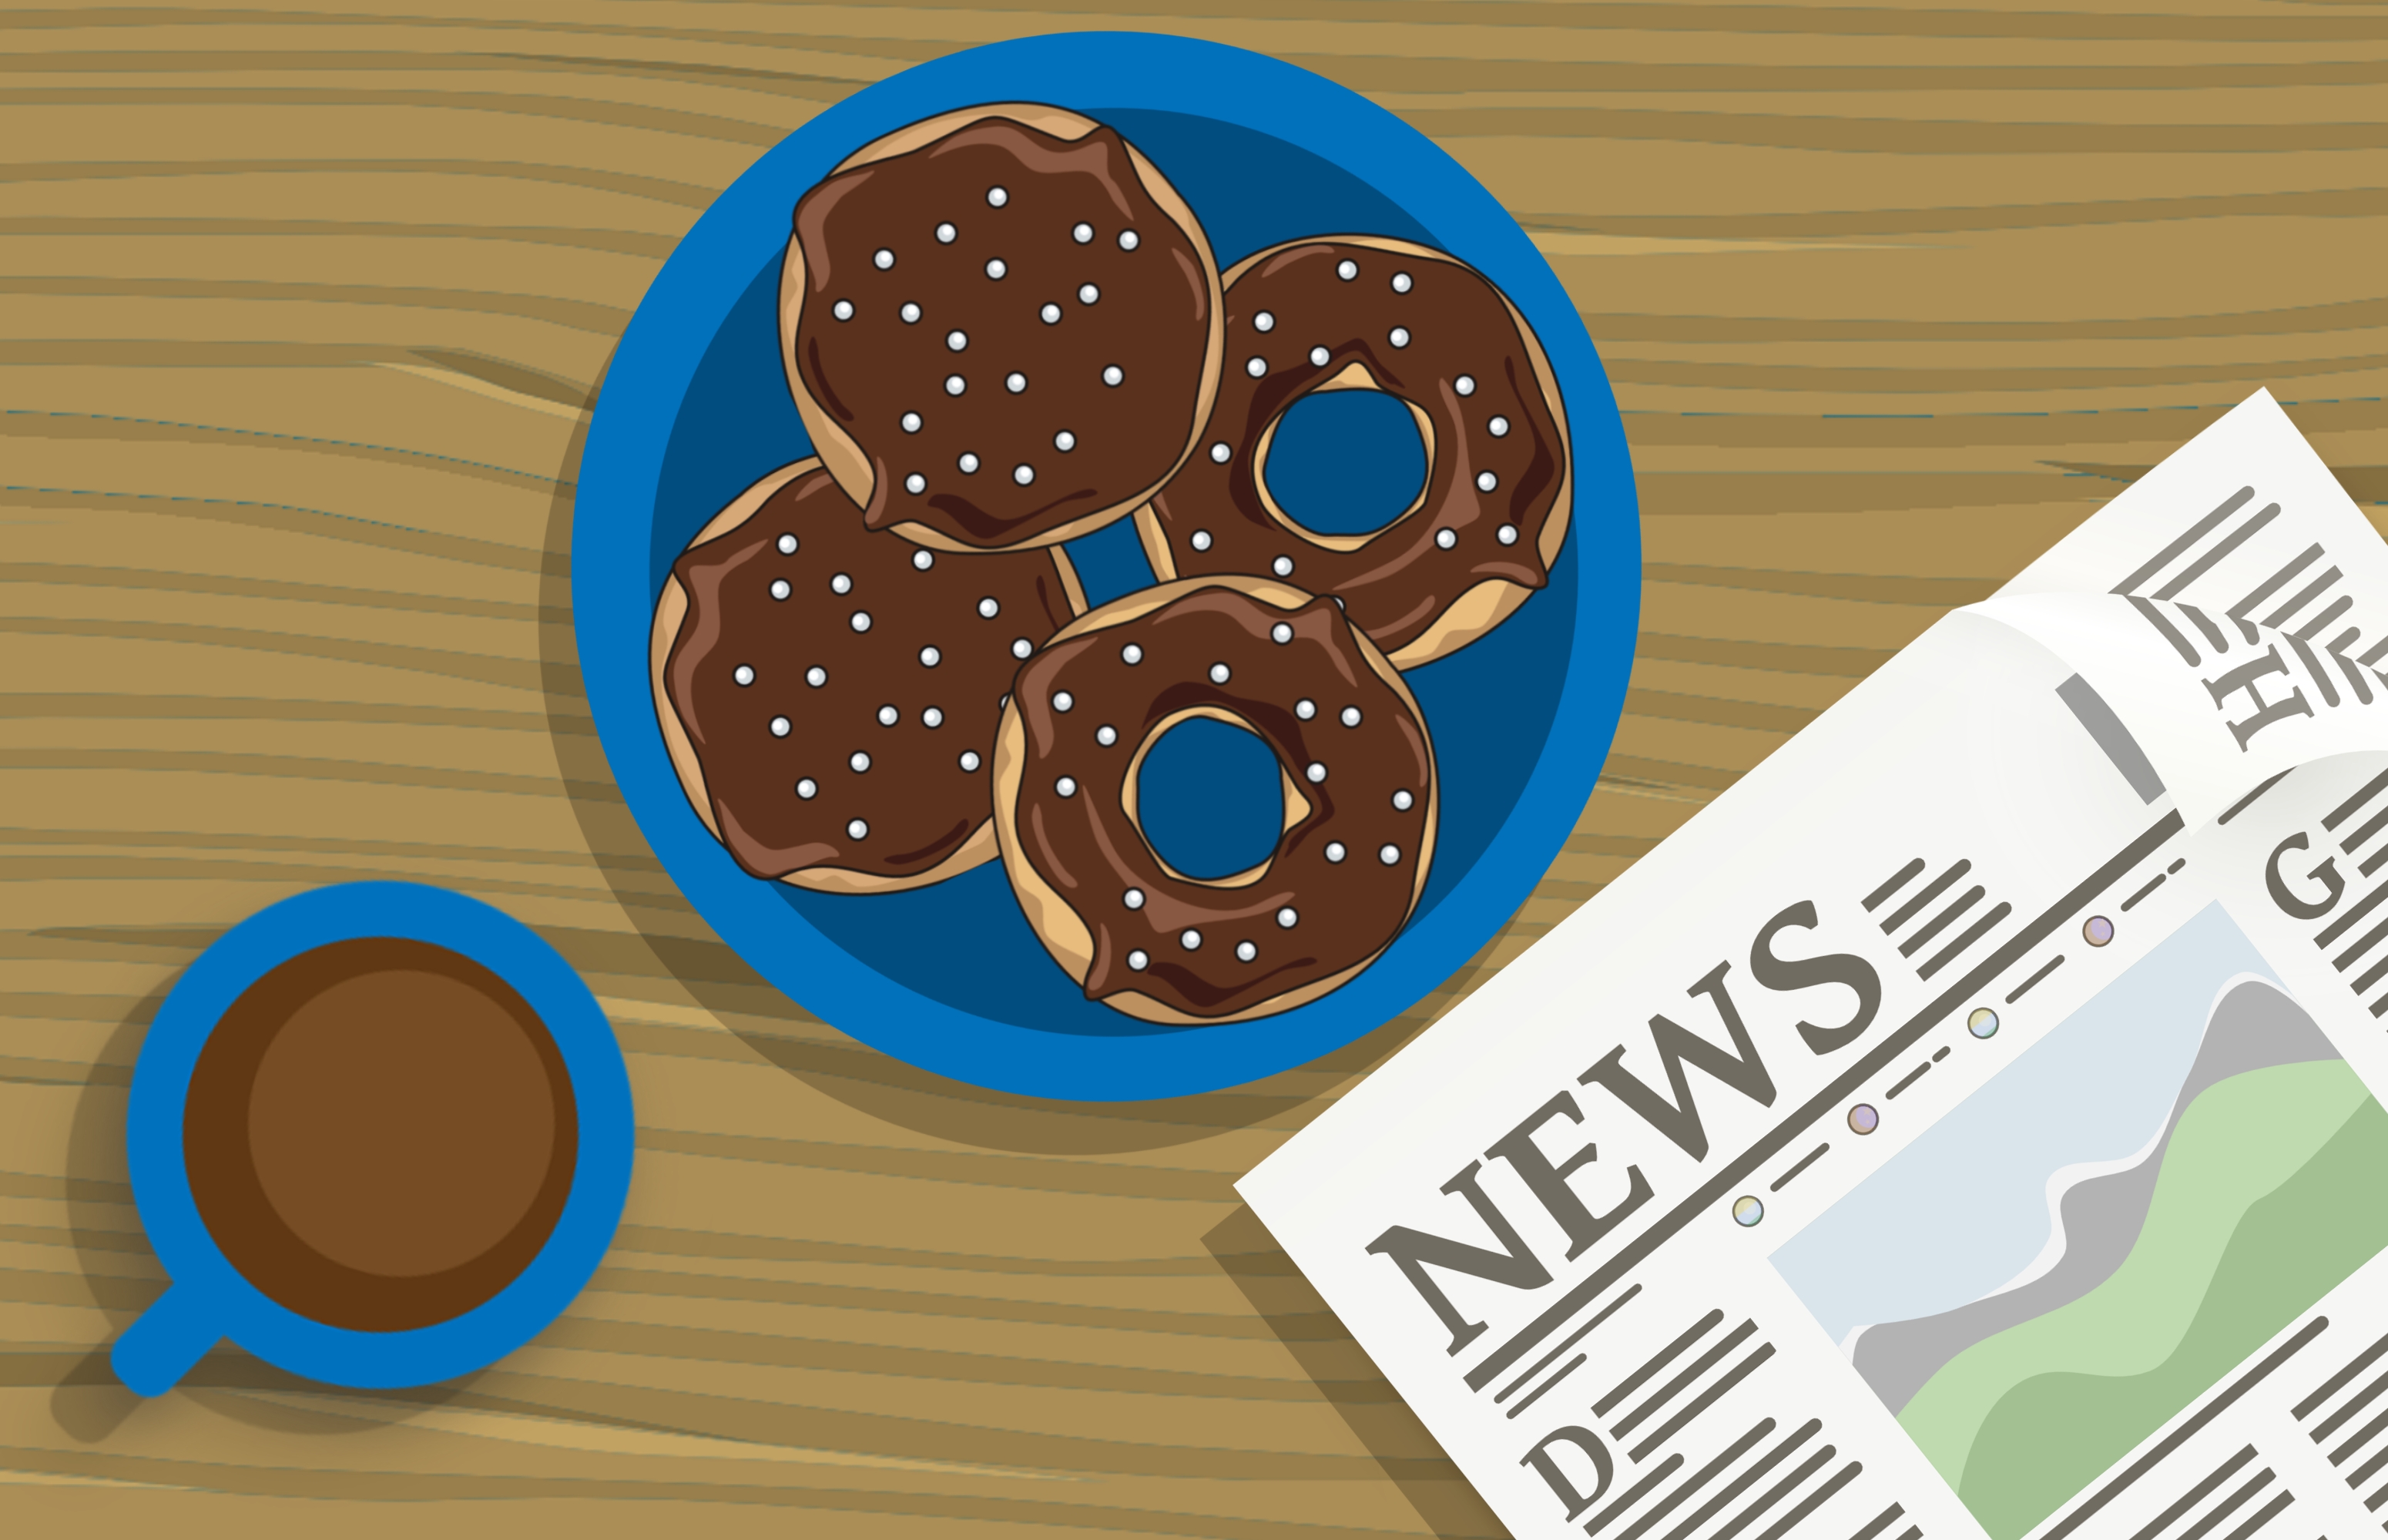
coffee, donuts, food, breakfast, newspaper, table, wood, drink, cup, chocolate, cake, dessert, sweet, hot, brown, tea, snack, eating, delicious, pastry, cafe, tasty, break, doughnut, cappuccino, cartoon, font, circle, illustration, label